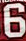
Number: 6